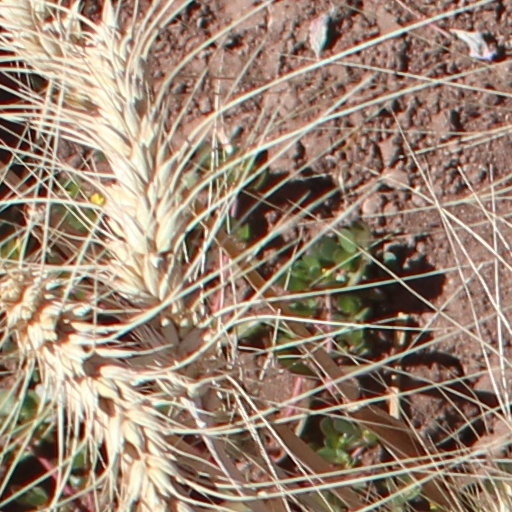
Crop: wheat